Kate Kuenstler

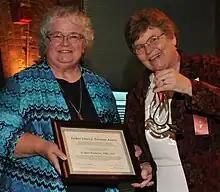
Sr. Kate Kuenstler (l) receives the Trivison award from Sr. Christine Schenk, 2012

Kate Kuenstler (1949-2019) was an American Roman Catholic sister and a canon lawyer. She mounted a legal defense on behalf of the canonical rights of lay people as laid out during Vatican II, and the result changed Vatican policy. Before she began bringing cases, Rome automatically affirmed U.S. bishops' rights to close and sell churches, even if they had vibrant congregations. After she intervened and argued on behalf of parishioners who had organized to save their churches, the Vatican agreed to order that many churches reopen. She is the subject of the 2024 book "Bending Toward Justice: Sr. Kate Kuenstler and the Struggle for Parish Rights" by Christine Schenk CSJ.